Workers of the world, unite!

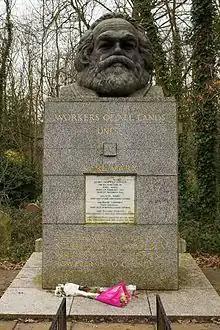
The tomb of Karl Marx at Highgate Cemetery bearing the slogan "Workers of All Lands Unite"

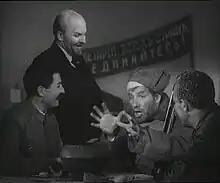
In this still from the historical drama "The Man with the Gun", the phrase (in pre-reform Russian orthography) is depicted on a banner in the background.

The political slogan "Workers of the world, unite!" is one of the rallying cries from "The Communist Manifesto" (1848) by Karl Marx and Friedrich Engels (literally , but soon popularised in English as "Workers of the world, unite! You have nothing to lose but your chains!").